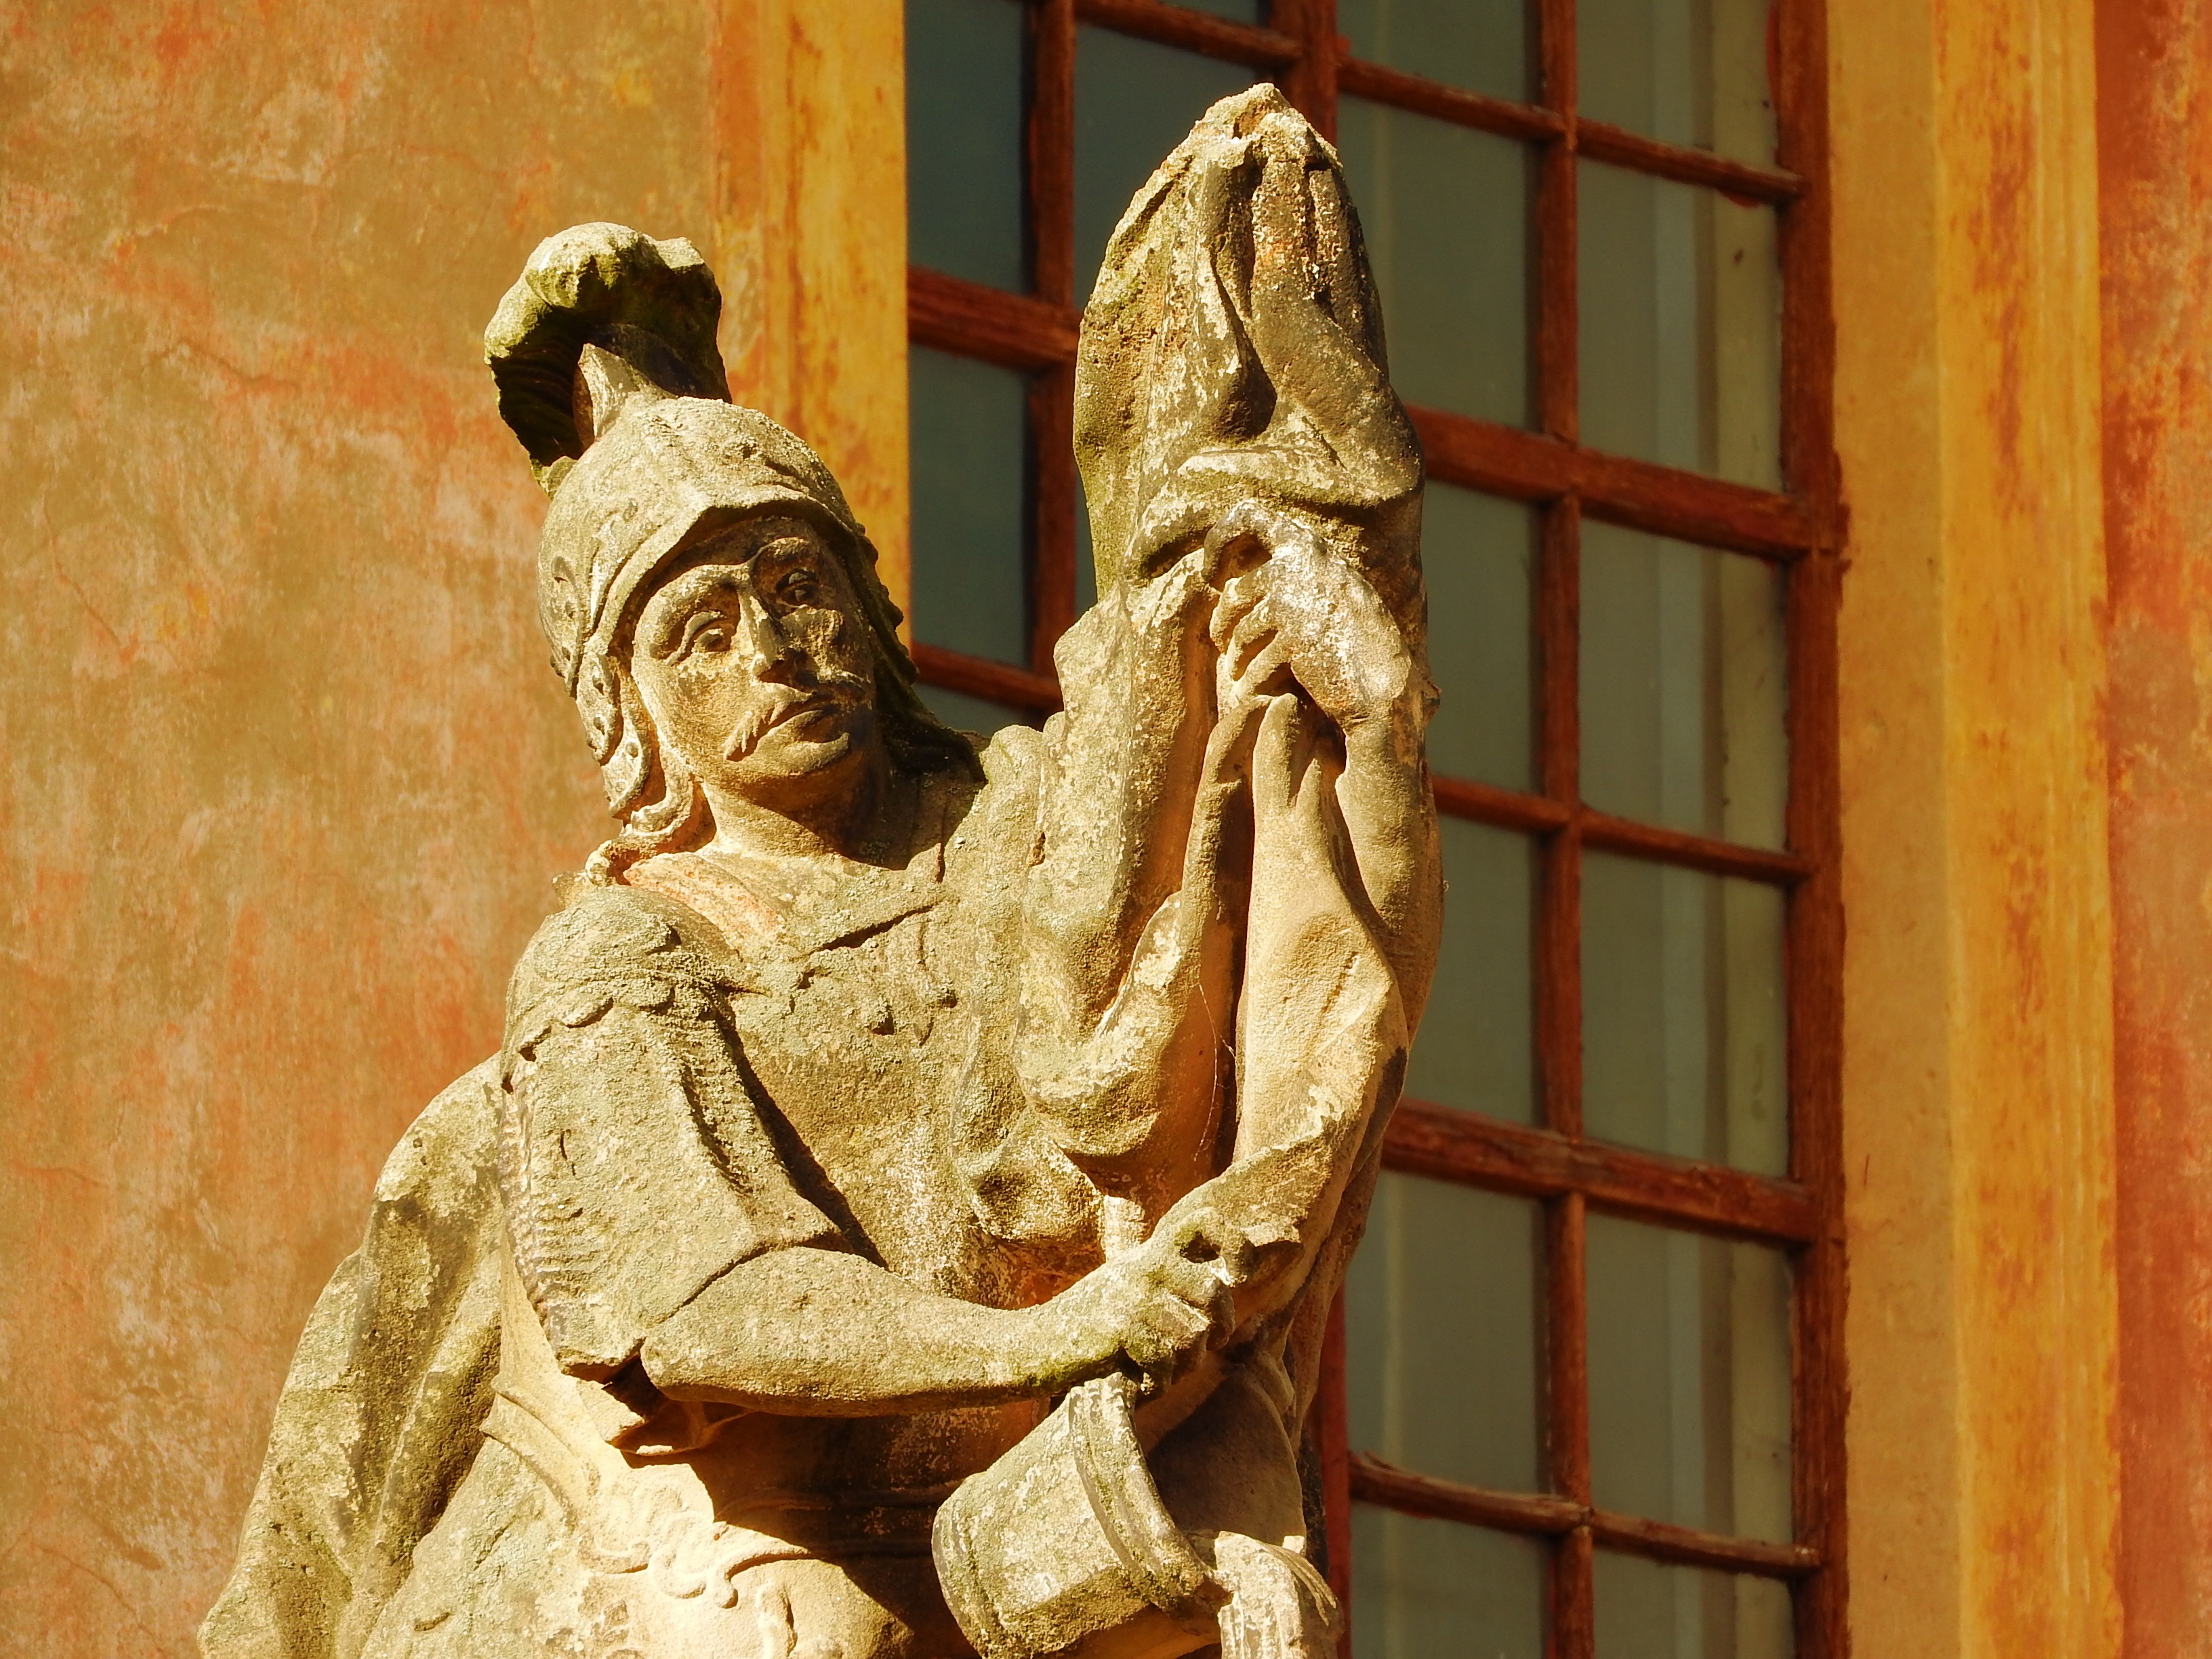
stone, monument, statue, religion, sculpture, art, temple, knight, history, historical, carving, middle ages, mythology, ancient history